Carl W. A. Groos House (New Braunfels, Texas)

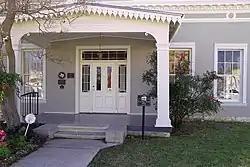
Groos House in 2012

The Carl W. A. Groos House is located in the city of New Braunfels, county of Comal, in the U.S. state of Texas. It was added to the National Register of Historic Places listings in Comal County, Texas in 2000, and designated a Recorded Texas Historic Landmark in 1968. Groos occupied this house for approximately one year. He moved to San Antonio, and in 1880 had architect Alfred Giles design his home which became known as the Carl Wilhelm August Groos House. Originally owned by one of the early German emigrants to New Braunfels, the house has also remained in the hands of descendants of the early German settlers. Diplomat Bob Krueger used the building for his business office and renovated it in 1999.